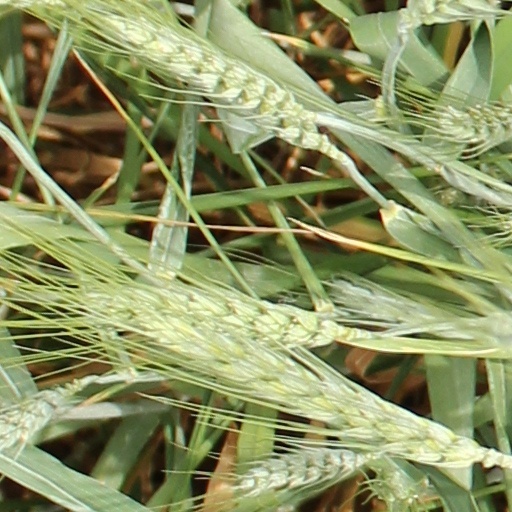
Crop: wheat